Adanech Abebe

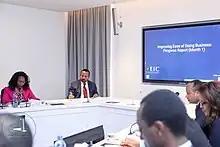
Adanech with other cabinet ministers meeting at Office of Prime Minister in 2019

She served as minister of the Revenue and Customs Authority from 2018 to 2020, reinstating corruption and bribery investigations. After serving two years, she was appointed to Federal Attorney General of Ethiopia under the premiership of Abiy Ahmed on 12 March 2020. On 18 August 2020, she was appointed as Deputy Mayor of Addis Ababa, with 138 voices. Adanech included two individuals from her cabinet. In September 2021, Adanech was elected mayor of the city.